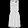
Label: Dress